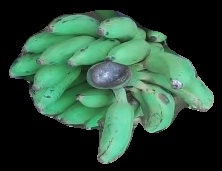
Variety: elakki-bale
Grade: grade3